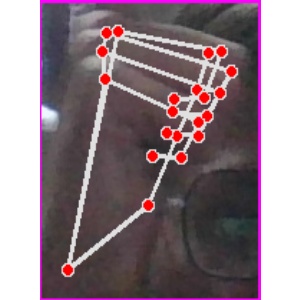
अक्षर: ट